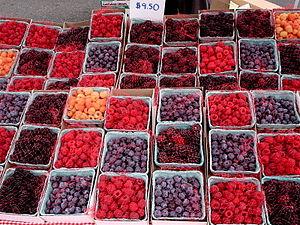
Les composés phytochimiques sont des composés chimiques organiques présents naturellement dans les tissus végétaux, que l'on peut également trouver dans des aliments d'origine végétale.